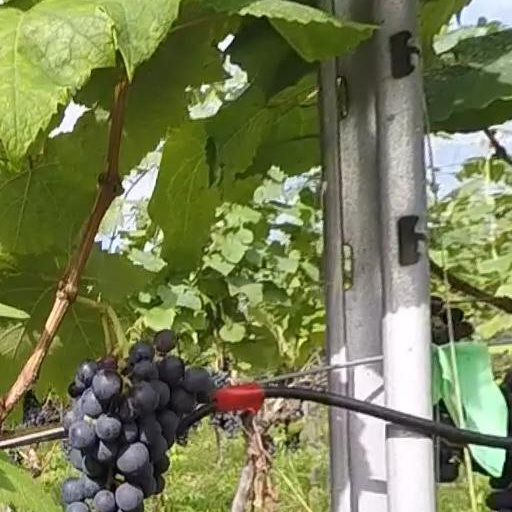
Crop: grape